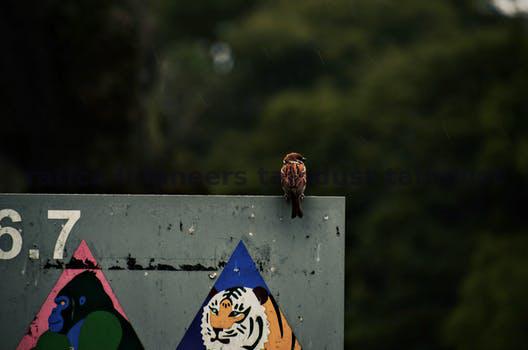
Label: Watermark